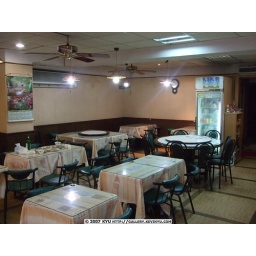
restaurant near debbie's house - everyone was really hungry that day and the red oil dumpling place was closed